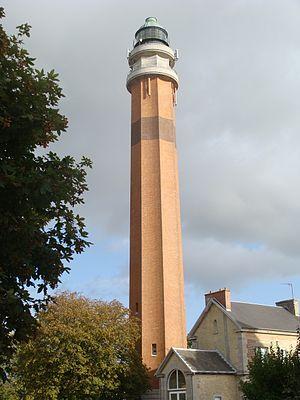
Phare du Touquet This building is indexed in the Base Mérimée, a database of architectural heritage maintained by the French Ministry of Culture,
Le phare de la Canche également appelé phare du Touquet est situé, avenue des Phares, au Touquet-Paris-Plage dans le département du Pas-de-Calais et la région des Hauts-de-France.
Louis Léon Joseph Quételart, né le 27 mars 1888 à Berck et mort le 19 août 1950 au Touquet-Paris-Plage, est un architecte de la région Nord-Pas-de-Calais.